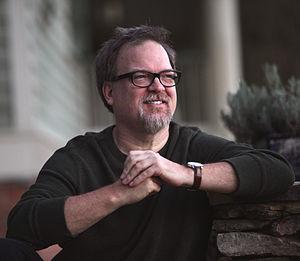
Greg Iles, né en 1960 à Stuttgart, est un romancier, scénariste et guitariste américain et vivant dans le Mississippi.